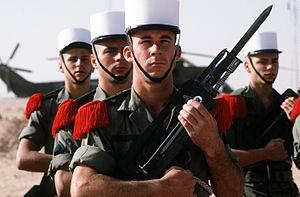
Beau Travail est un film français de Claire Denis, sorti le 3 mai 2000 en France après avoir été présenté à la Mostra de Venise le 4 septembre 1999. Le scénario est inspiré de la nouvelle Billy Budd d'Herman Melville.
Le FAMAS, désigné comme « fusil d'assaut de 5,56 mm modèle F1 MAS » au sein de l’armée française, est un fusil d'assaut français de calibre 5,56 × 45 mm Otan de type bullpup, initialement fabriqué par la Manufacture d'armes de Saint-Étienne.